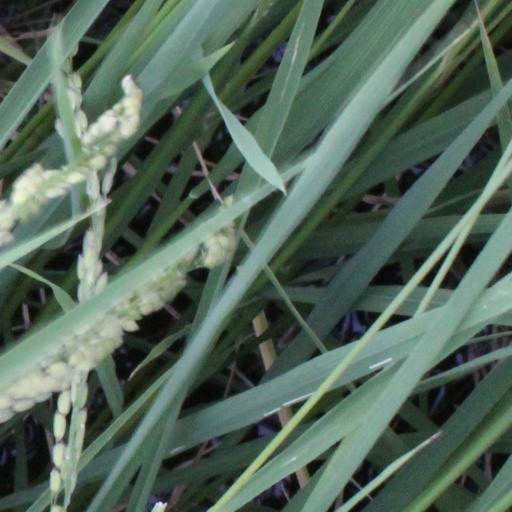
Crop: rice